Léo Mana

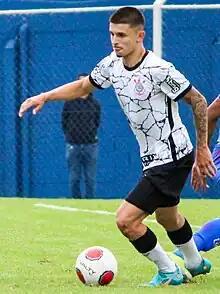
Léo Mana with Corinthians in 2022

Leonardo Mana Hernandes (born 6 April 2004), known as Léo Mana, is a Brazilian footballer who plays as a right back for Corinthians.